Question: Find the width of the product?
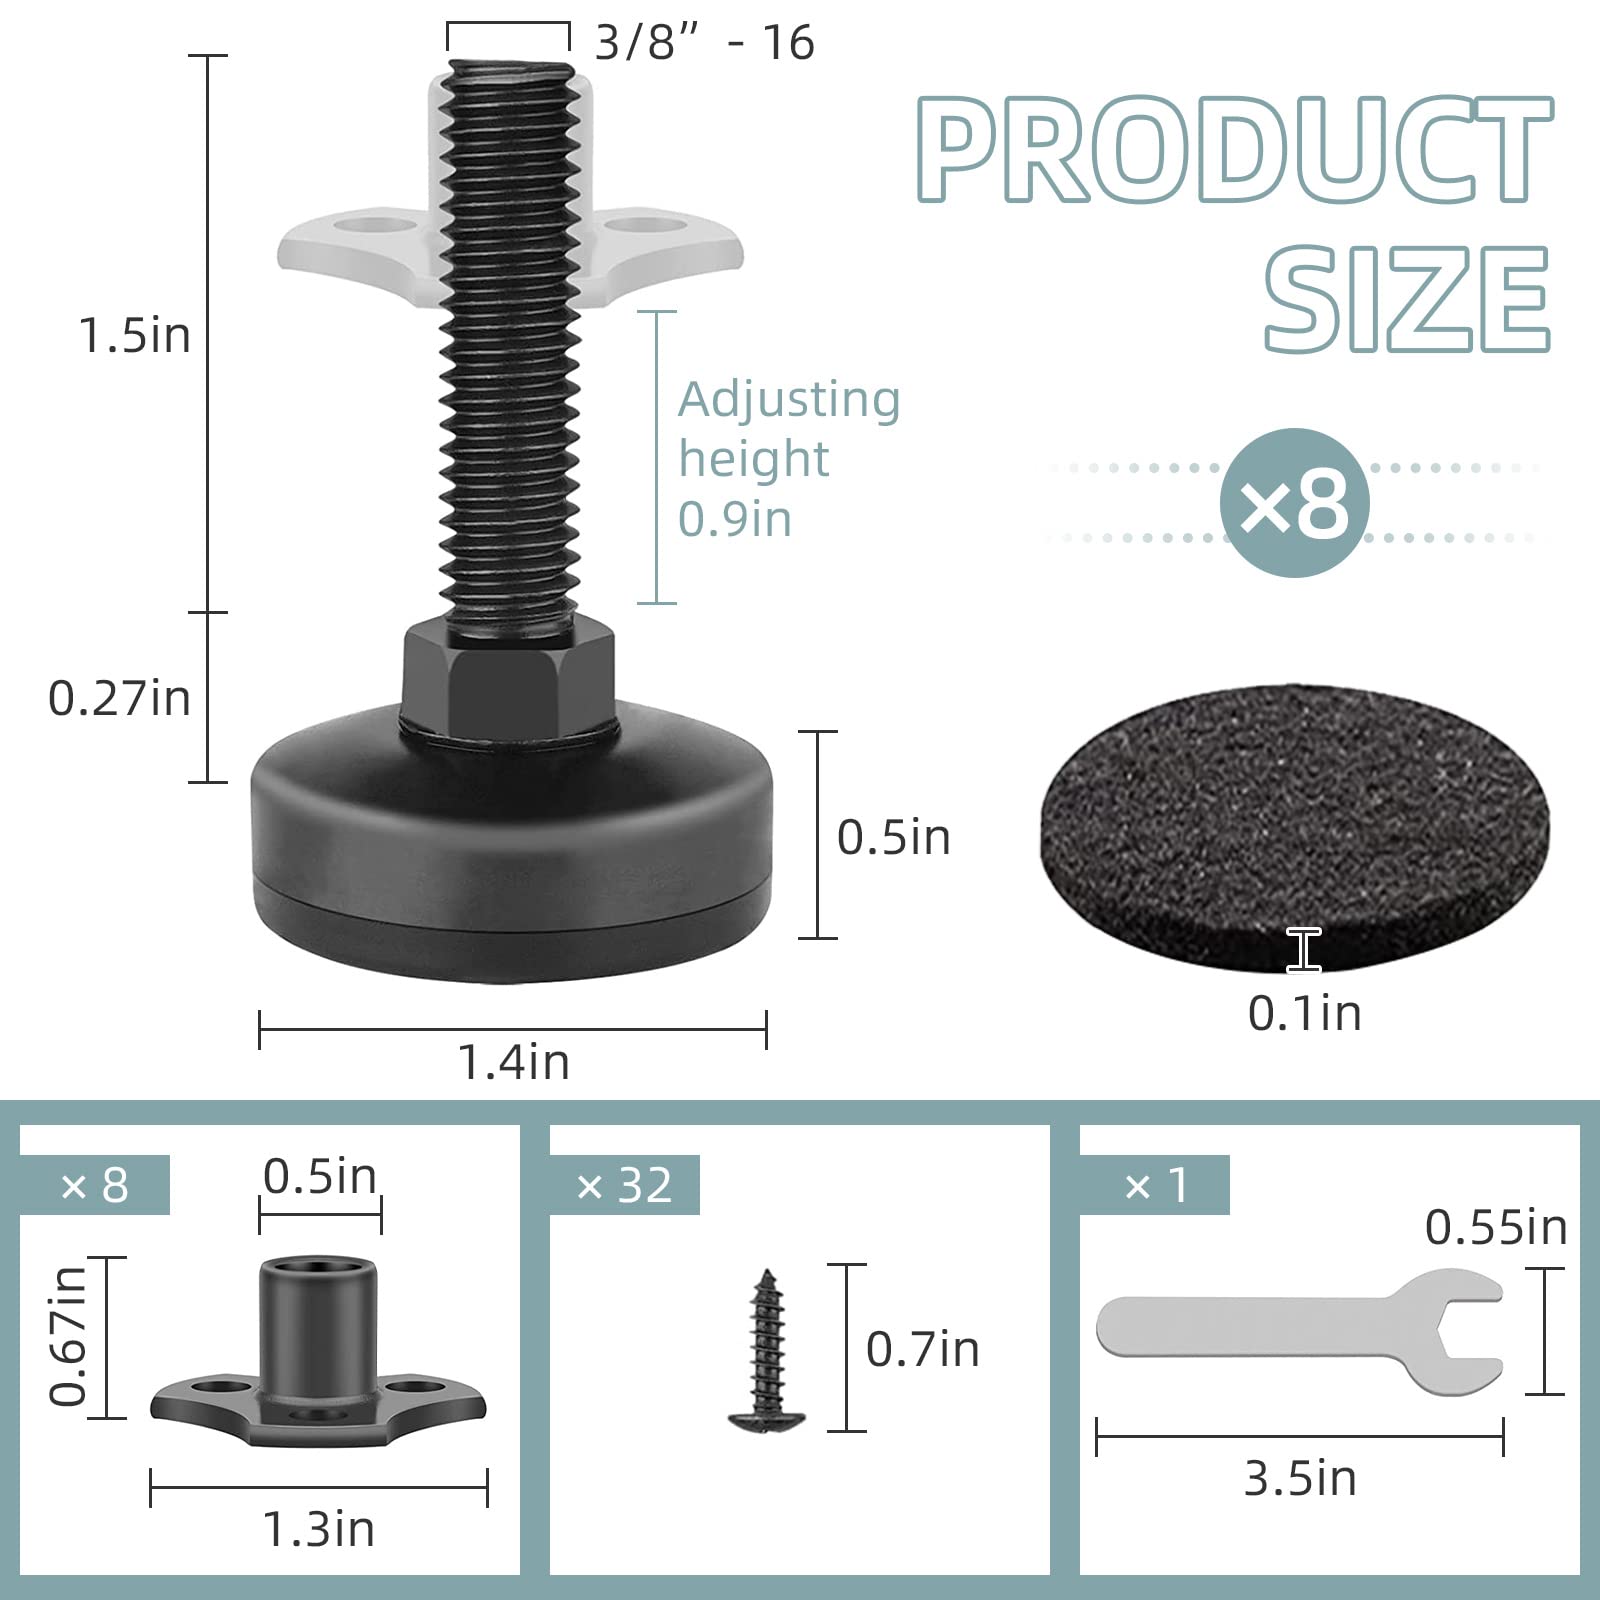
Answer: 1.4 inch